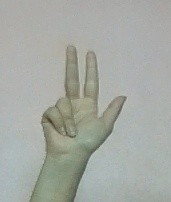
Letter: al